Córdoba Province, Argentina

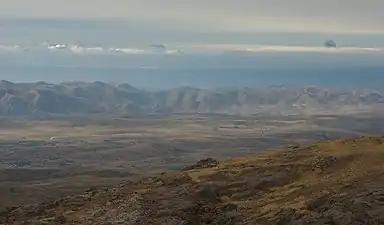
The Quebrada del Condorito National Park.

Córdoba, located just north of the geographical center of the nation, is Argentina's fifth-largest province. The main feature of the province is the presence of an extensive plain covering the eastern two-thirds of the province and the existence of three major mountain ranges, which, combined, are known as Sierras de Córdoba: the easternmost range starts just west of the city of Córdoba and reaches altitudes of mostly around in the southern portion and over further north, with a maximum altitude of at Cerro Uritorco. West of this chain, two valleys contain most of the tourist spots in the province: the Calamuchita valley in the south and the Punilla Valley in the north, home of scenic towns such as Villa Carlos Paz, Cosquín, La Cumbre, and La Falda.